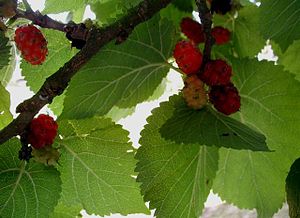
Morbær
Sort morbær (Morus nigra): Umodne bær.
Sort morbær (Morus nigra): Umodne bær.
Morbær er en slægt af frugtbærende træer, der består af 10-16 arter der gror vildt såvel som dyrket i mange tempererede og subtropiske egne.